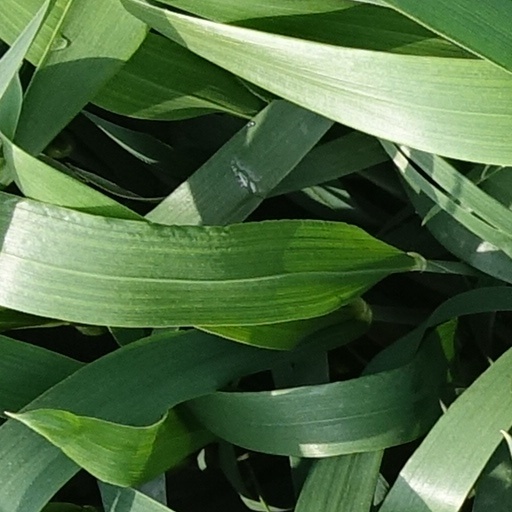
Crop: wheat